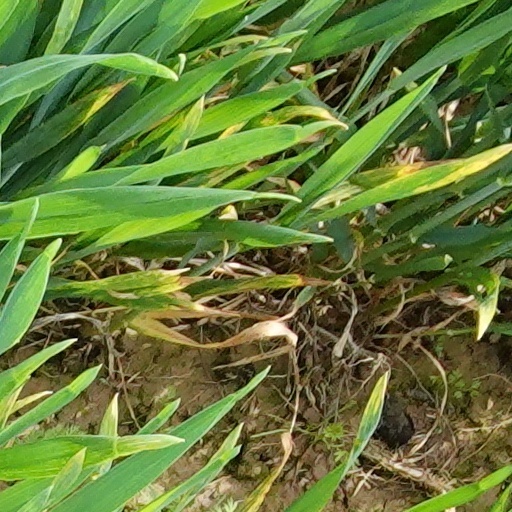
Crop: wheat